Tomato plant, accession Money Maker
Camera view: vertical (180 deg); turntable rotation: 0 degrees
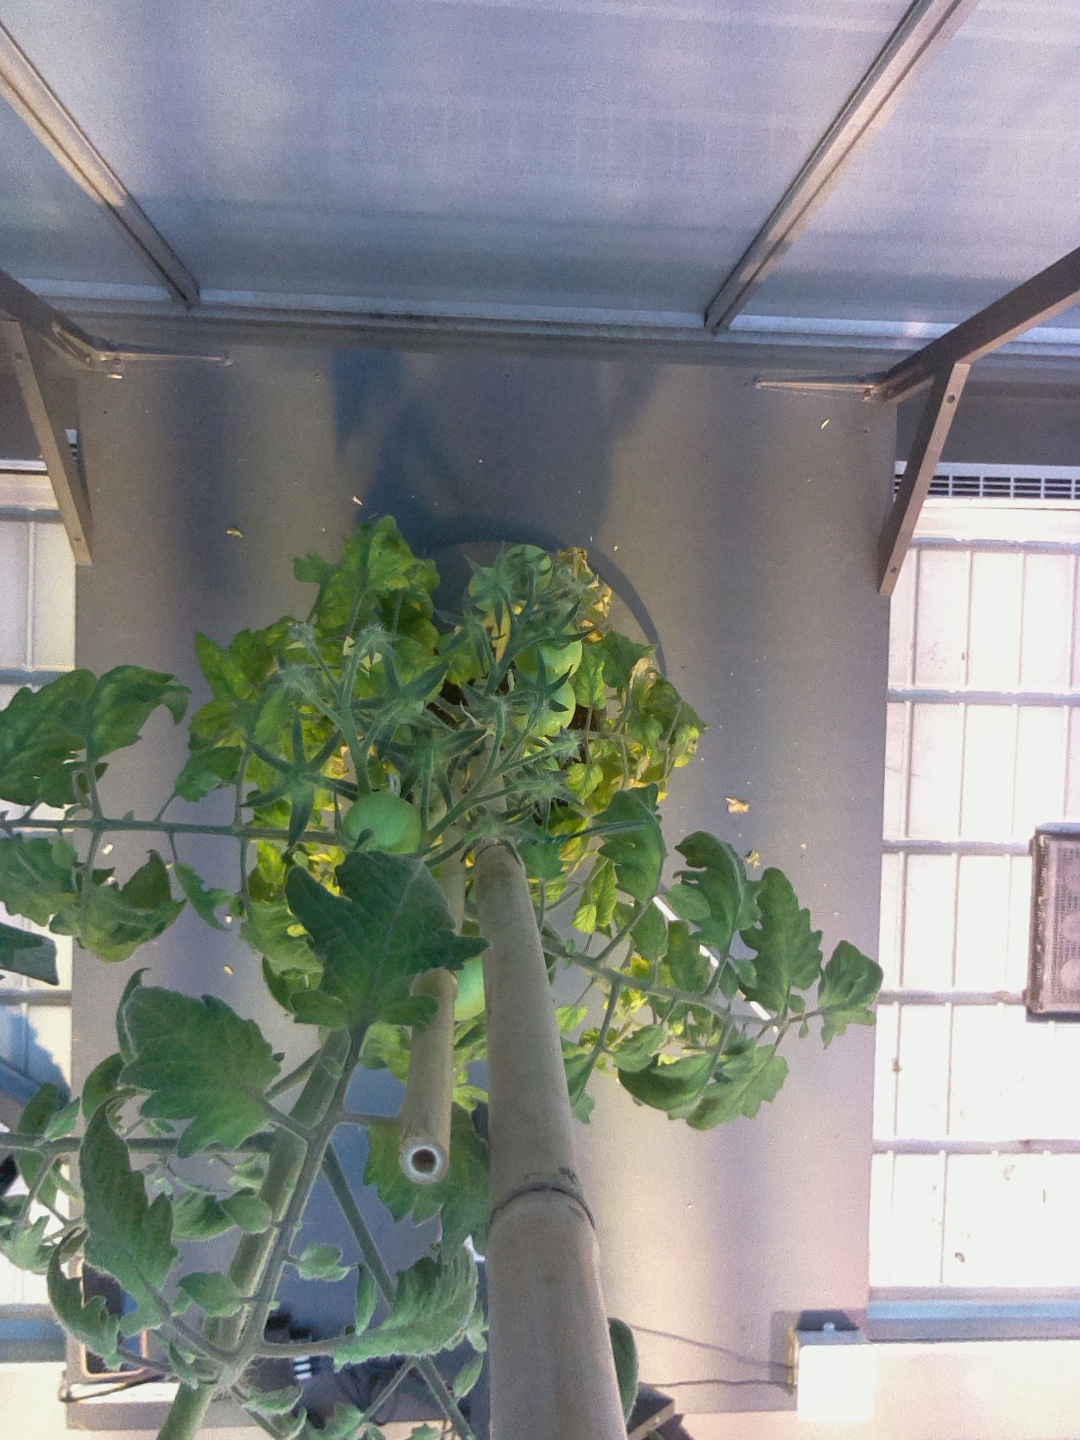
BBCH growth stage 72: 20%-30% of final fruit size